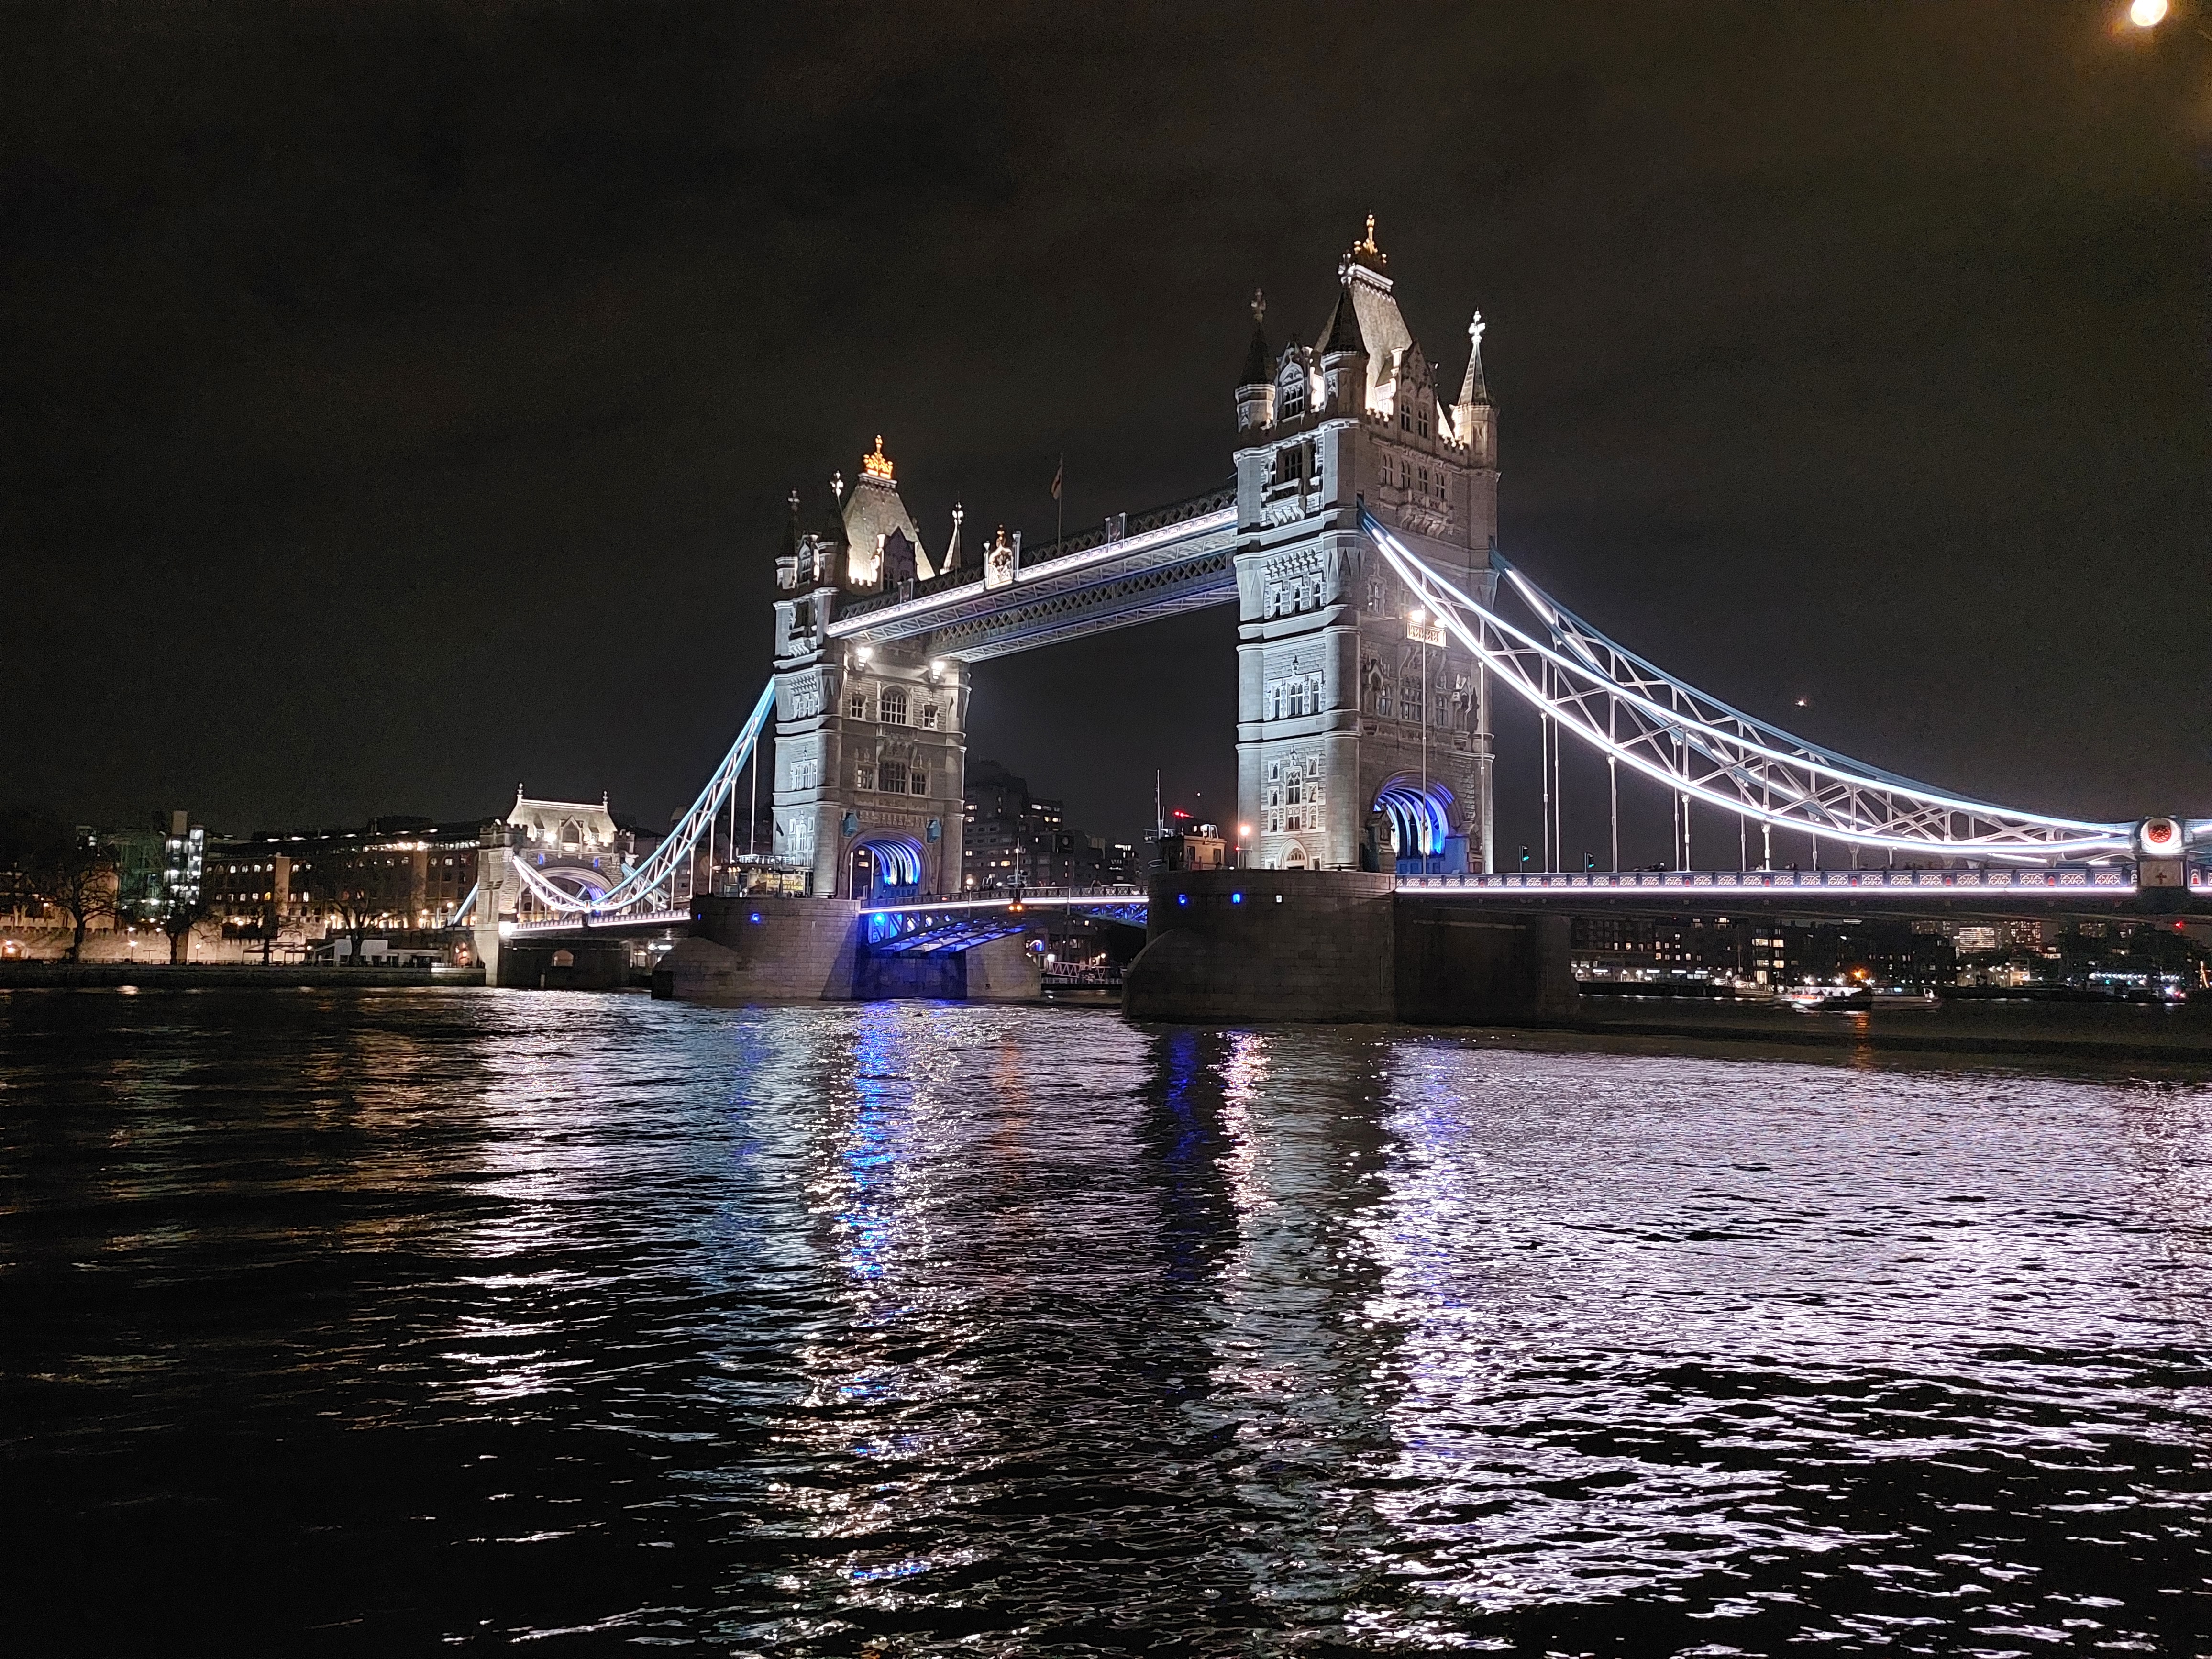
london, tower, bridge, water, sky, building, city, landmark, Moveable bridge, lake, midnight, cityscape, suspension bridge, beam bridge, fixed link, darkness, channel, nonbuilding structure, cantilever bridge, reflection, evening, cable stayed bridge, drawbridge, horizon, night, girder bridge, skyline, tourist attraction, sea, tourism